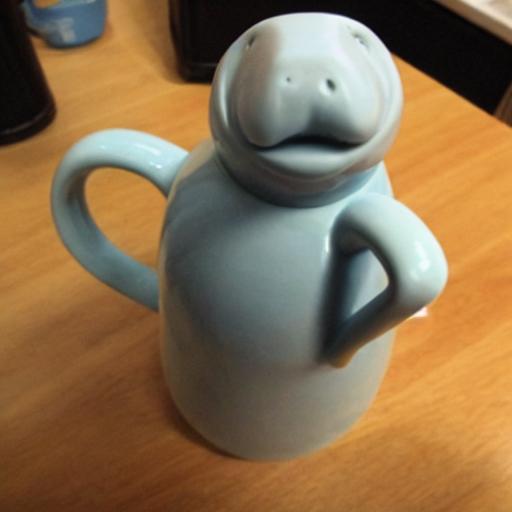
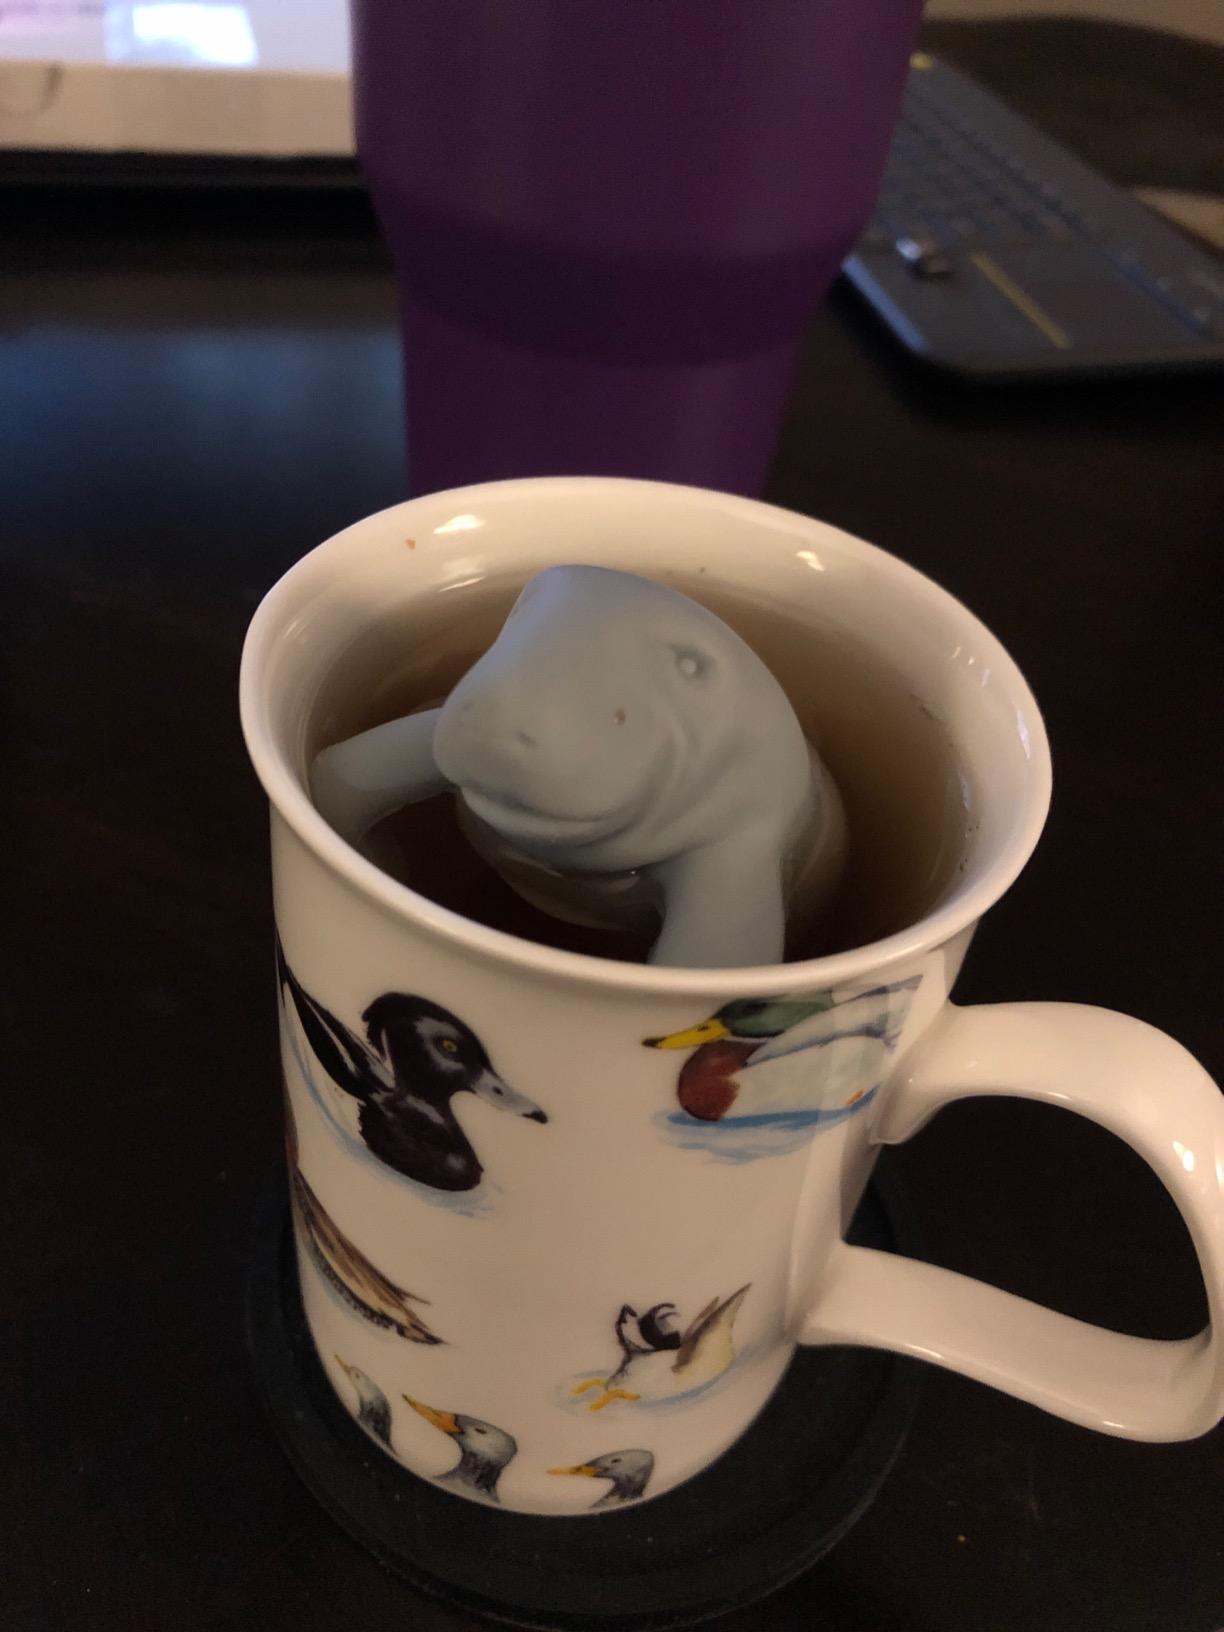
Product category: items_tea
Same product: no